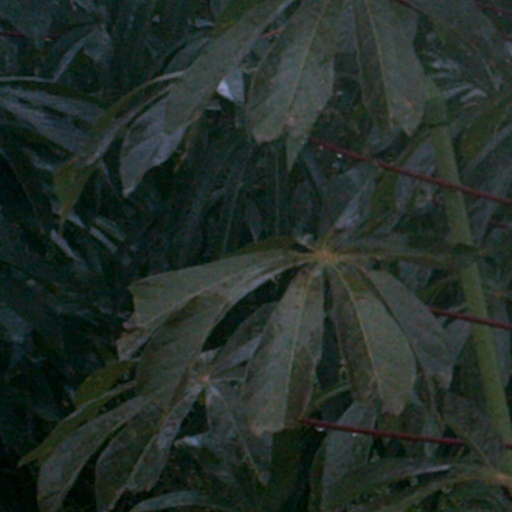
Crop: cassava